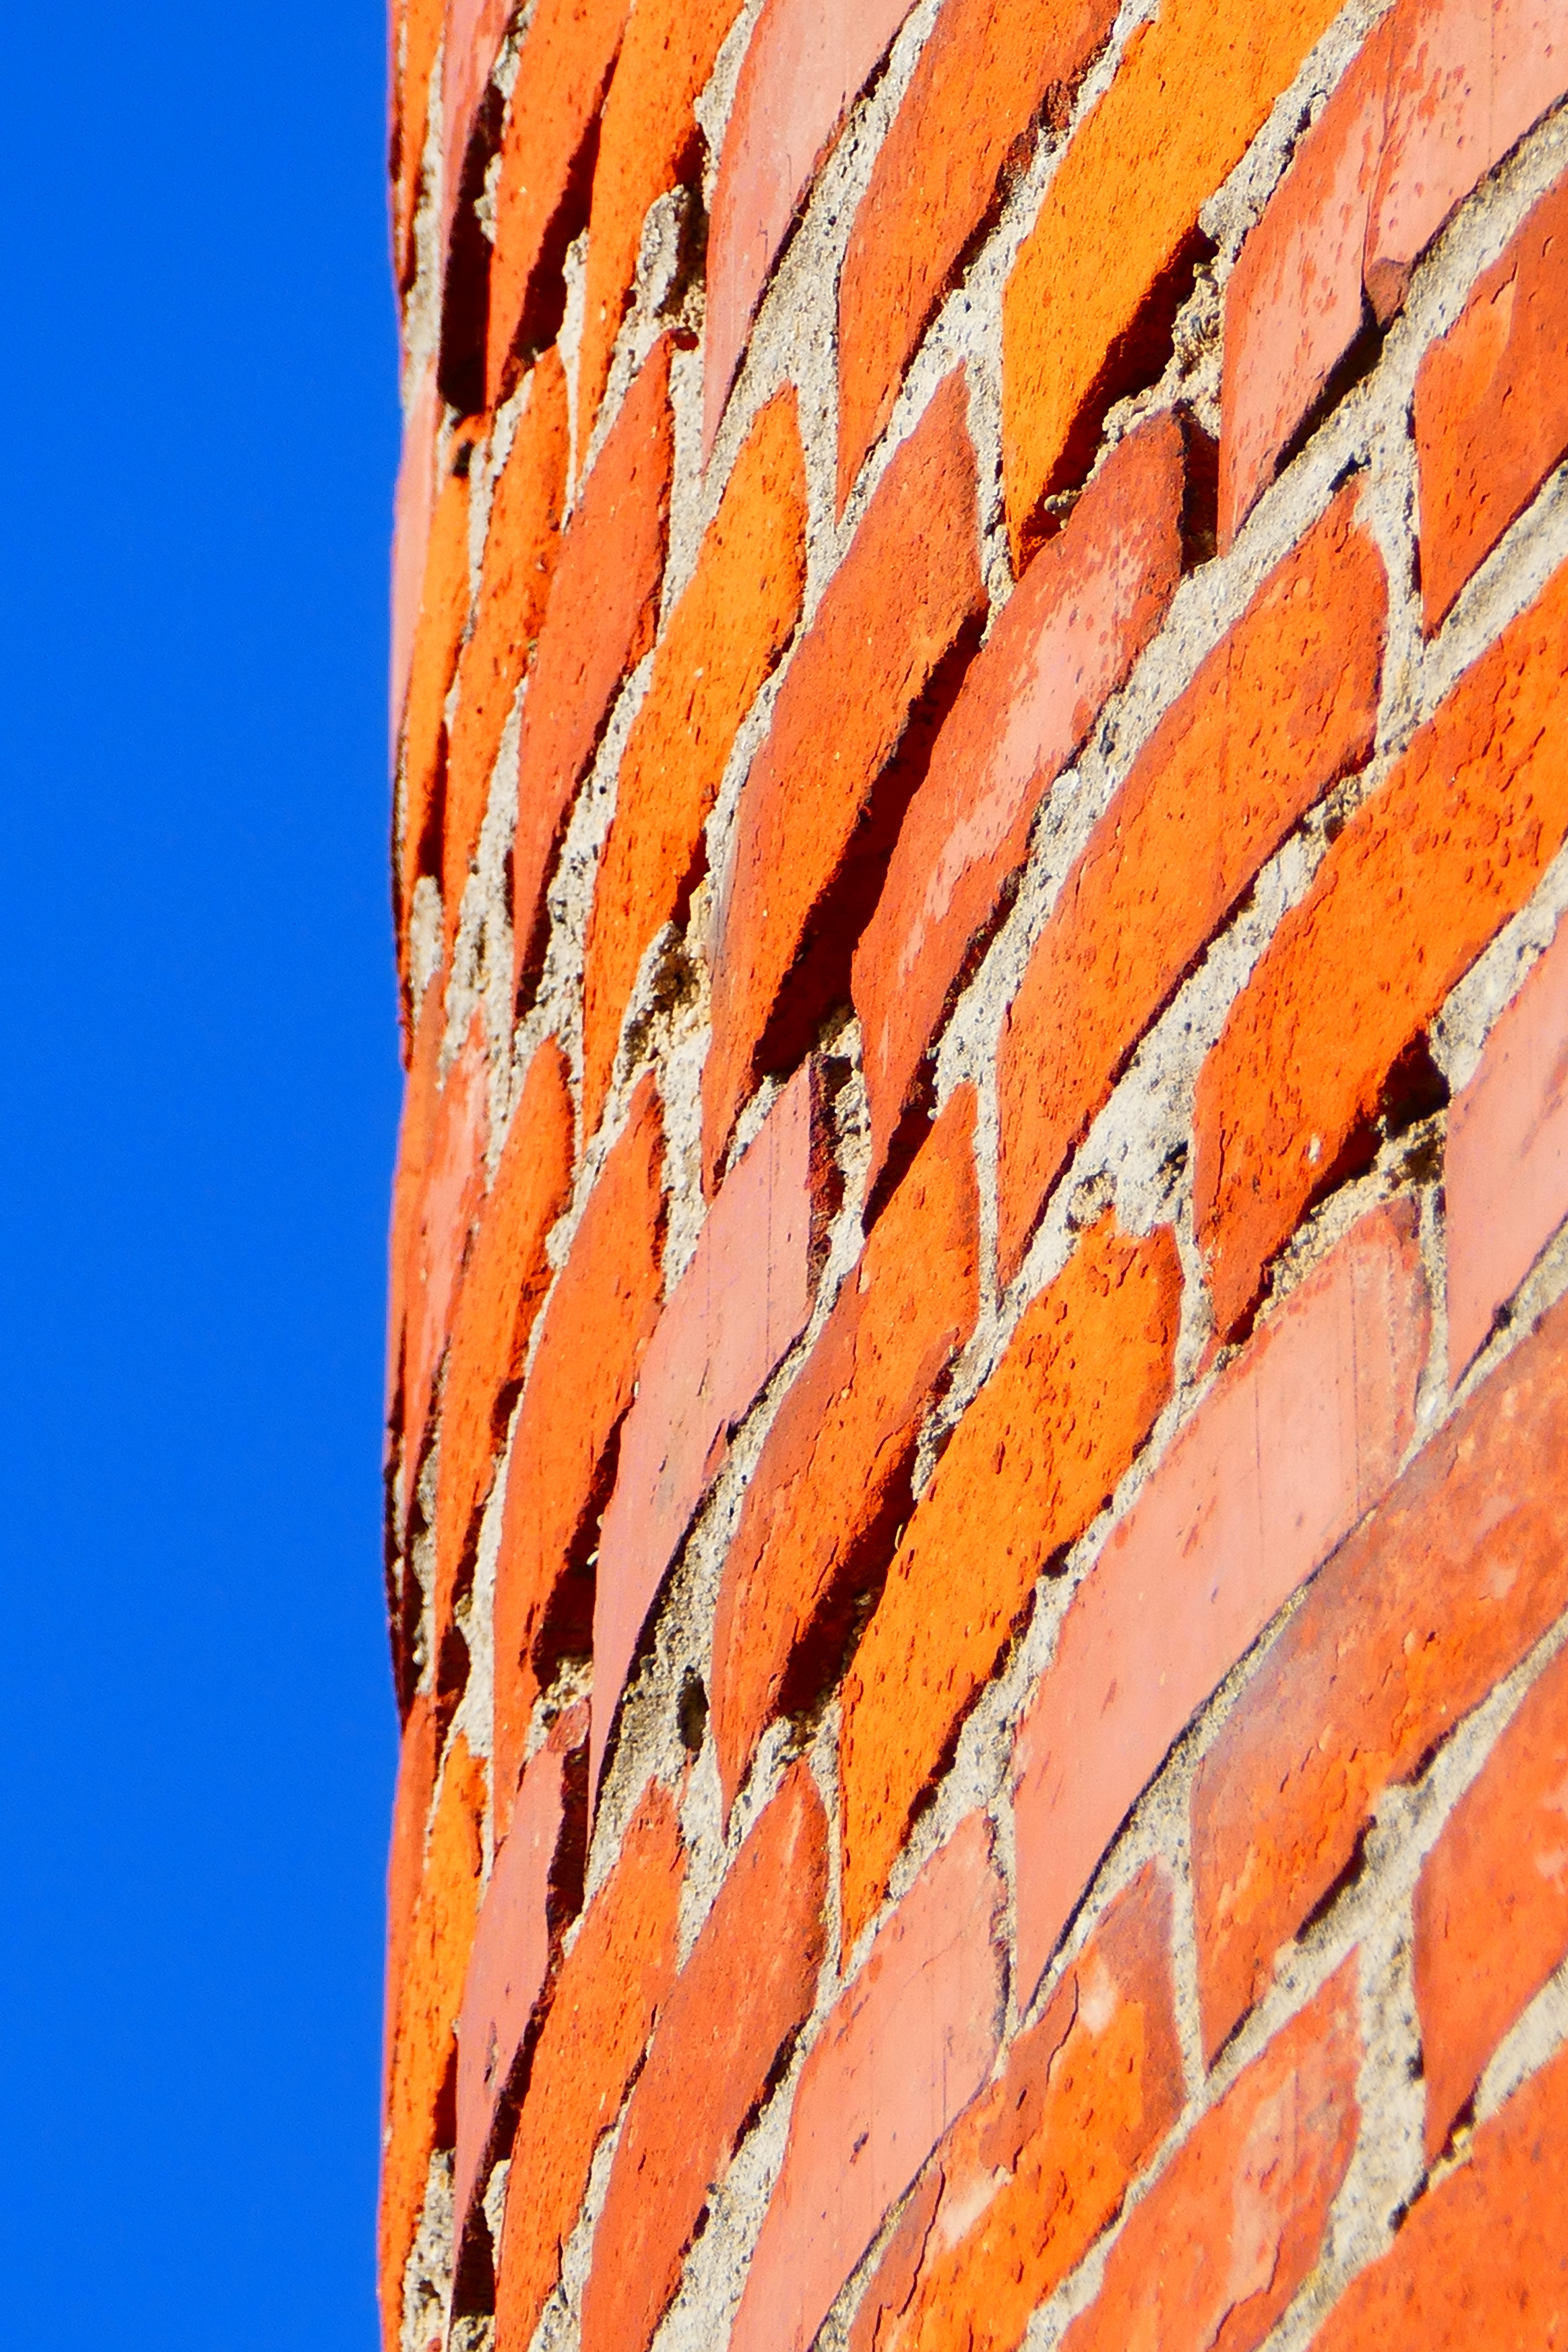
wall, formation, orange, red, brick, material, brick wall, masonry, burned, red brick, geological phenomenon